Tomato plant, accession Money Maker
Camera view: bottom (45 deg); turntable rotation: 30 degrees
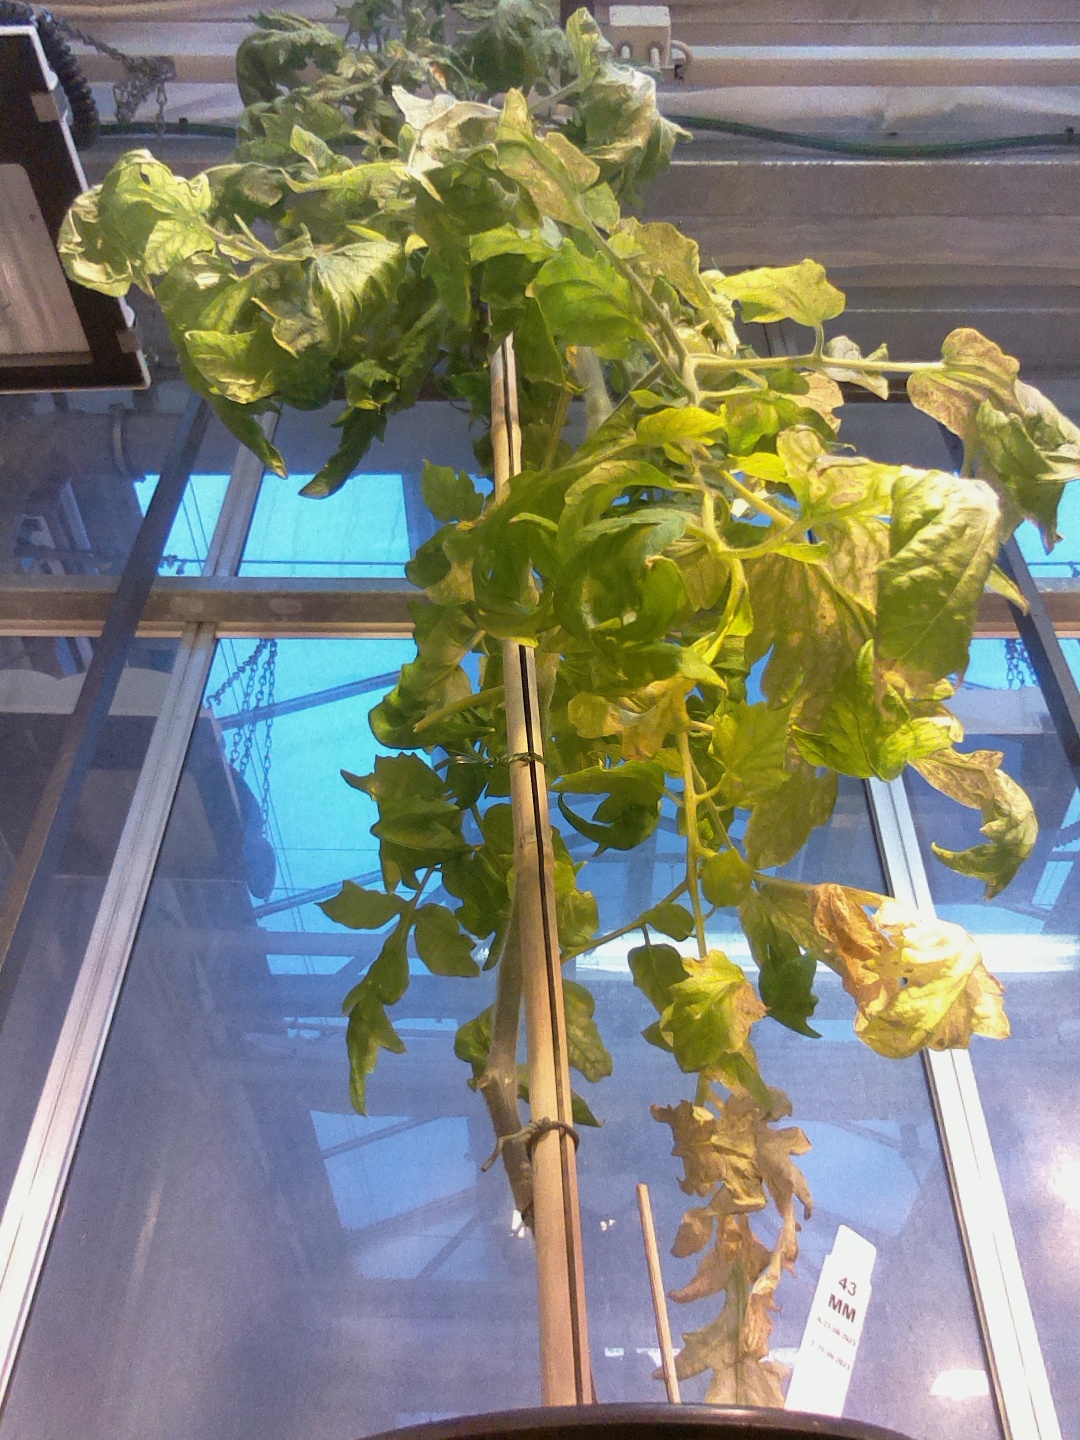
BBCH growth stage 76: 60%-70% of final fruit size